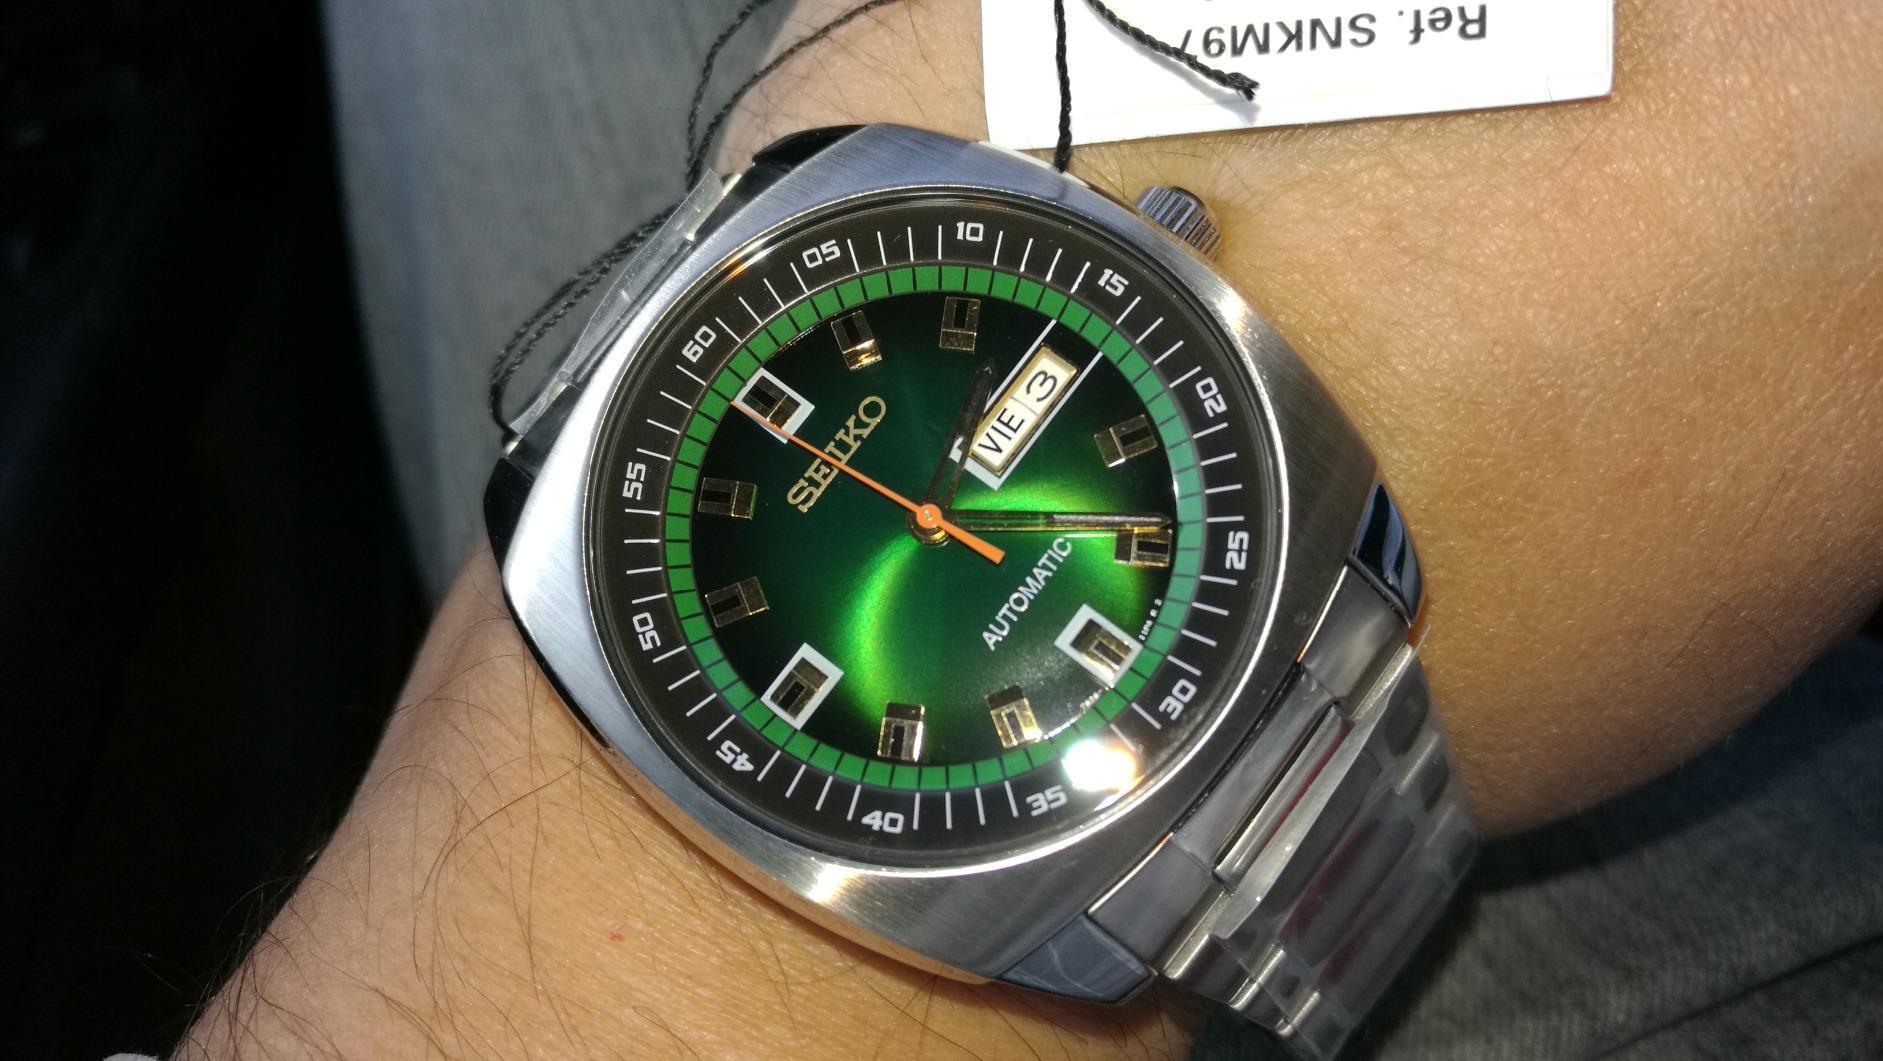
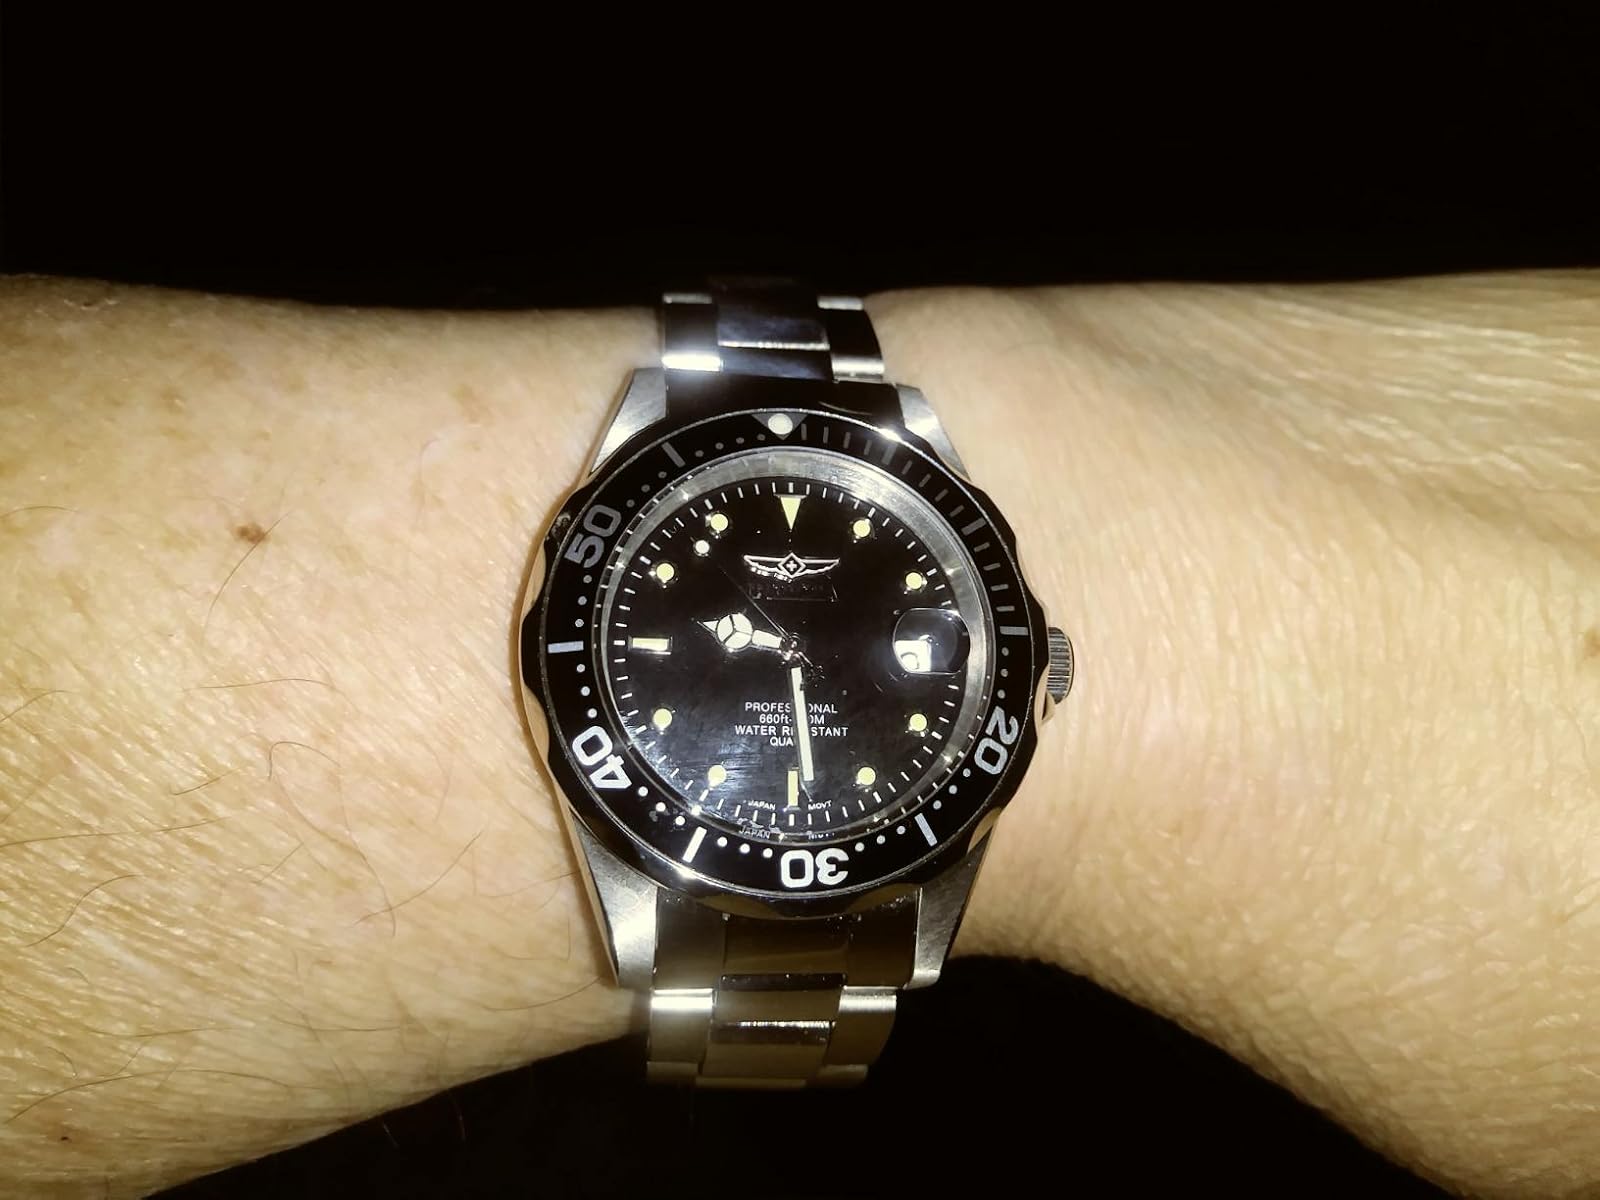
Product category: accessories_watch
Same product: no